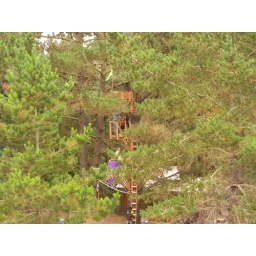
As the view from the house confirms, the treehouse is not only in a tree but in the midst of trees as well.